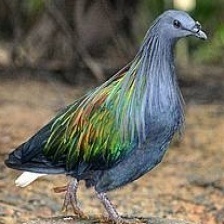
Species: NICOBAR PIGEON
Scientific name: CALOENAS NICOBARICA